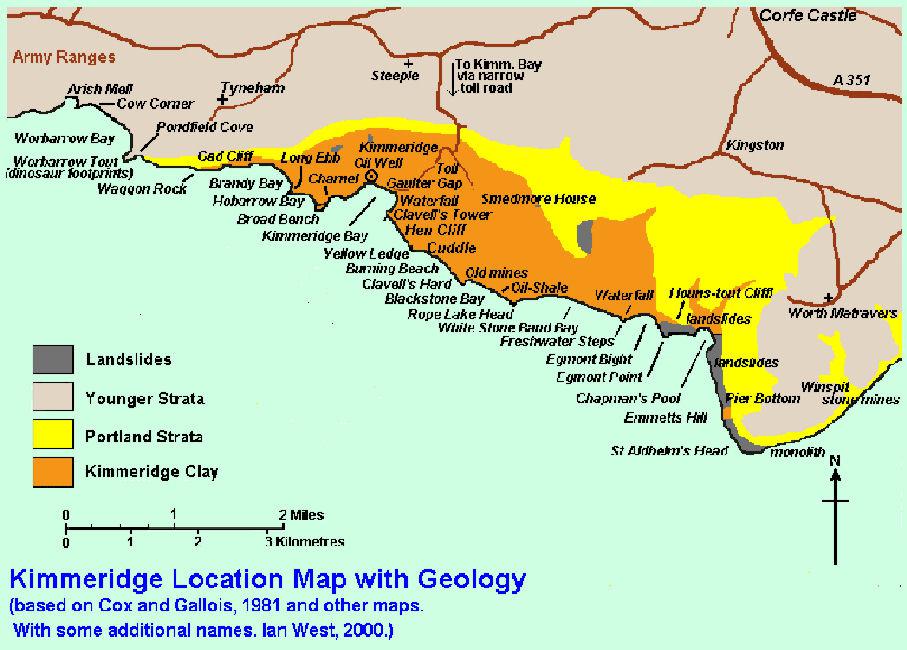
a very simplified location and geological map of the area and adjacent coast
Relation: Visible, Subjective